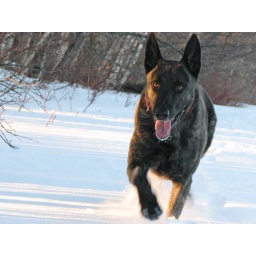
so hard for me to get nice shot of my mostly black dog especially in snow!